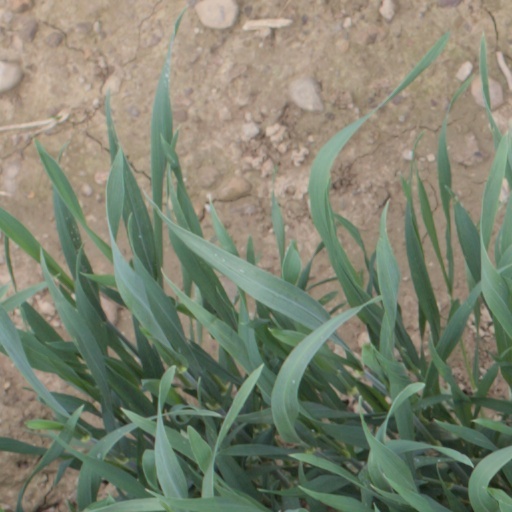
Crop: wheat